Jag vill leva i Europa

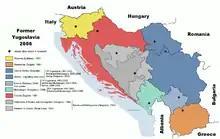
In the 1990s, lyrics were changed to better fit into that era, with ethnical conflicts and streams of refugees.

A 1991 Jan Hammarlund version was changed, to better fit in the era, with a Europe where several communist governments had been overthrown. At the time, shatterings and civil wars between ethnic groups and religions affected Europe. Refugee streams became a main theme.